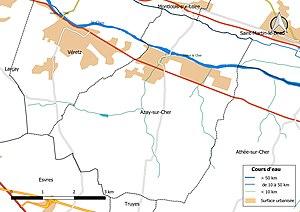
Carte du réseau hydrographique de la commune de fr:Azay-sur-Cher (France).
Azay-sur-Cher est une commune française du département d'Indre-et-Loire, en région Centre-Val de Loire.